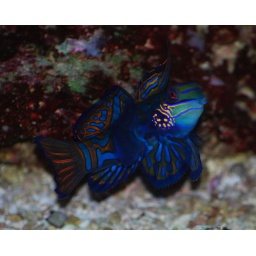
This mandarin fish is in our 150 gallon salt water reef tank.